Fat

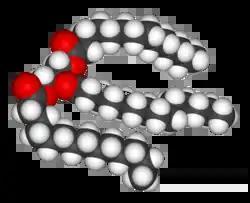
A space-filling model of an unsaturated triglyceride.

In nutrition, biology, and chemistry, fat usually means any ester of fatty acids, or a mixture of such compounds, most commonly those that occur in living beings or in food.